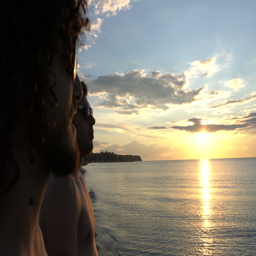
4k friends waking on the beach